Albert Watson (Illinois judge)

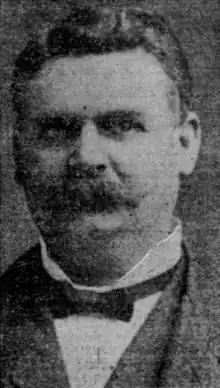
Watson, .

Born in Mount Vernon, Illinois, Watson received his bachelor's degree from McKendree University in 1876. He served as city attorney for the city of Mount Vernon and as master in chancery for Jefferson County, Illinois. Watson served on the Illinois Supreme Court briefly from February 17, 1915, until June 4, 1915. Watson died in Mount Vernon, Illinois.